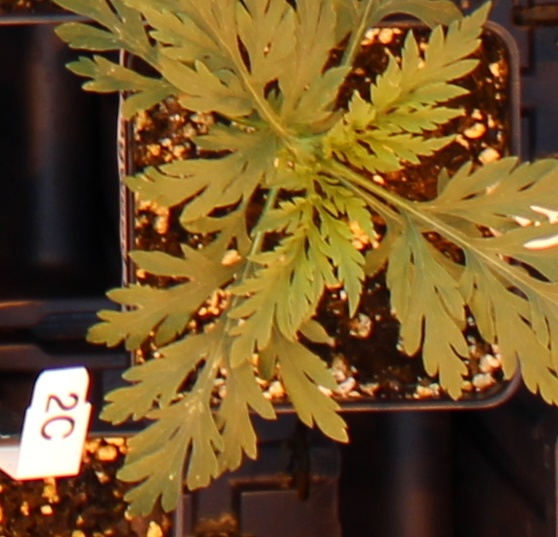
Label: Ragweed